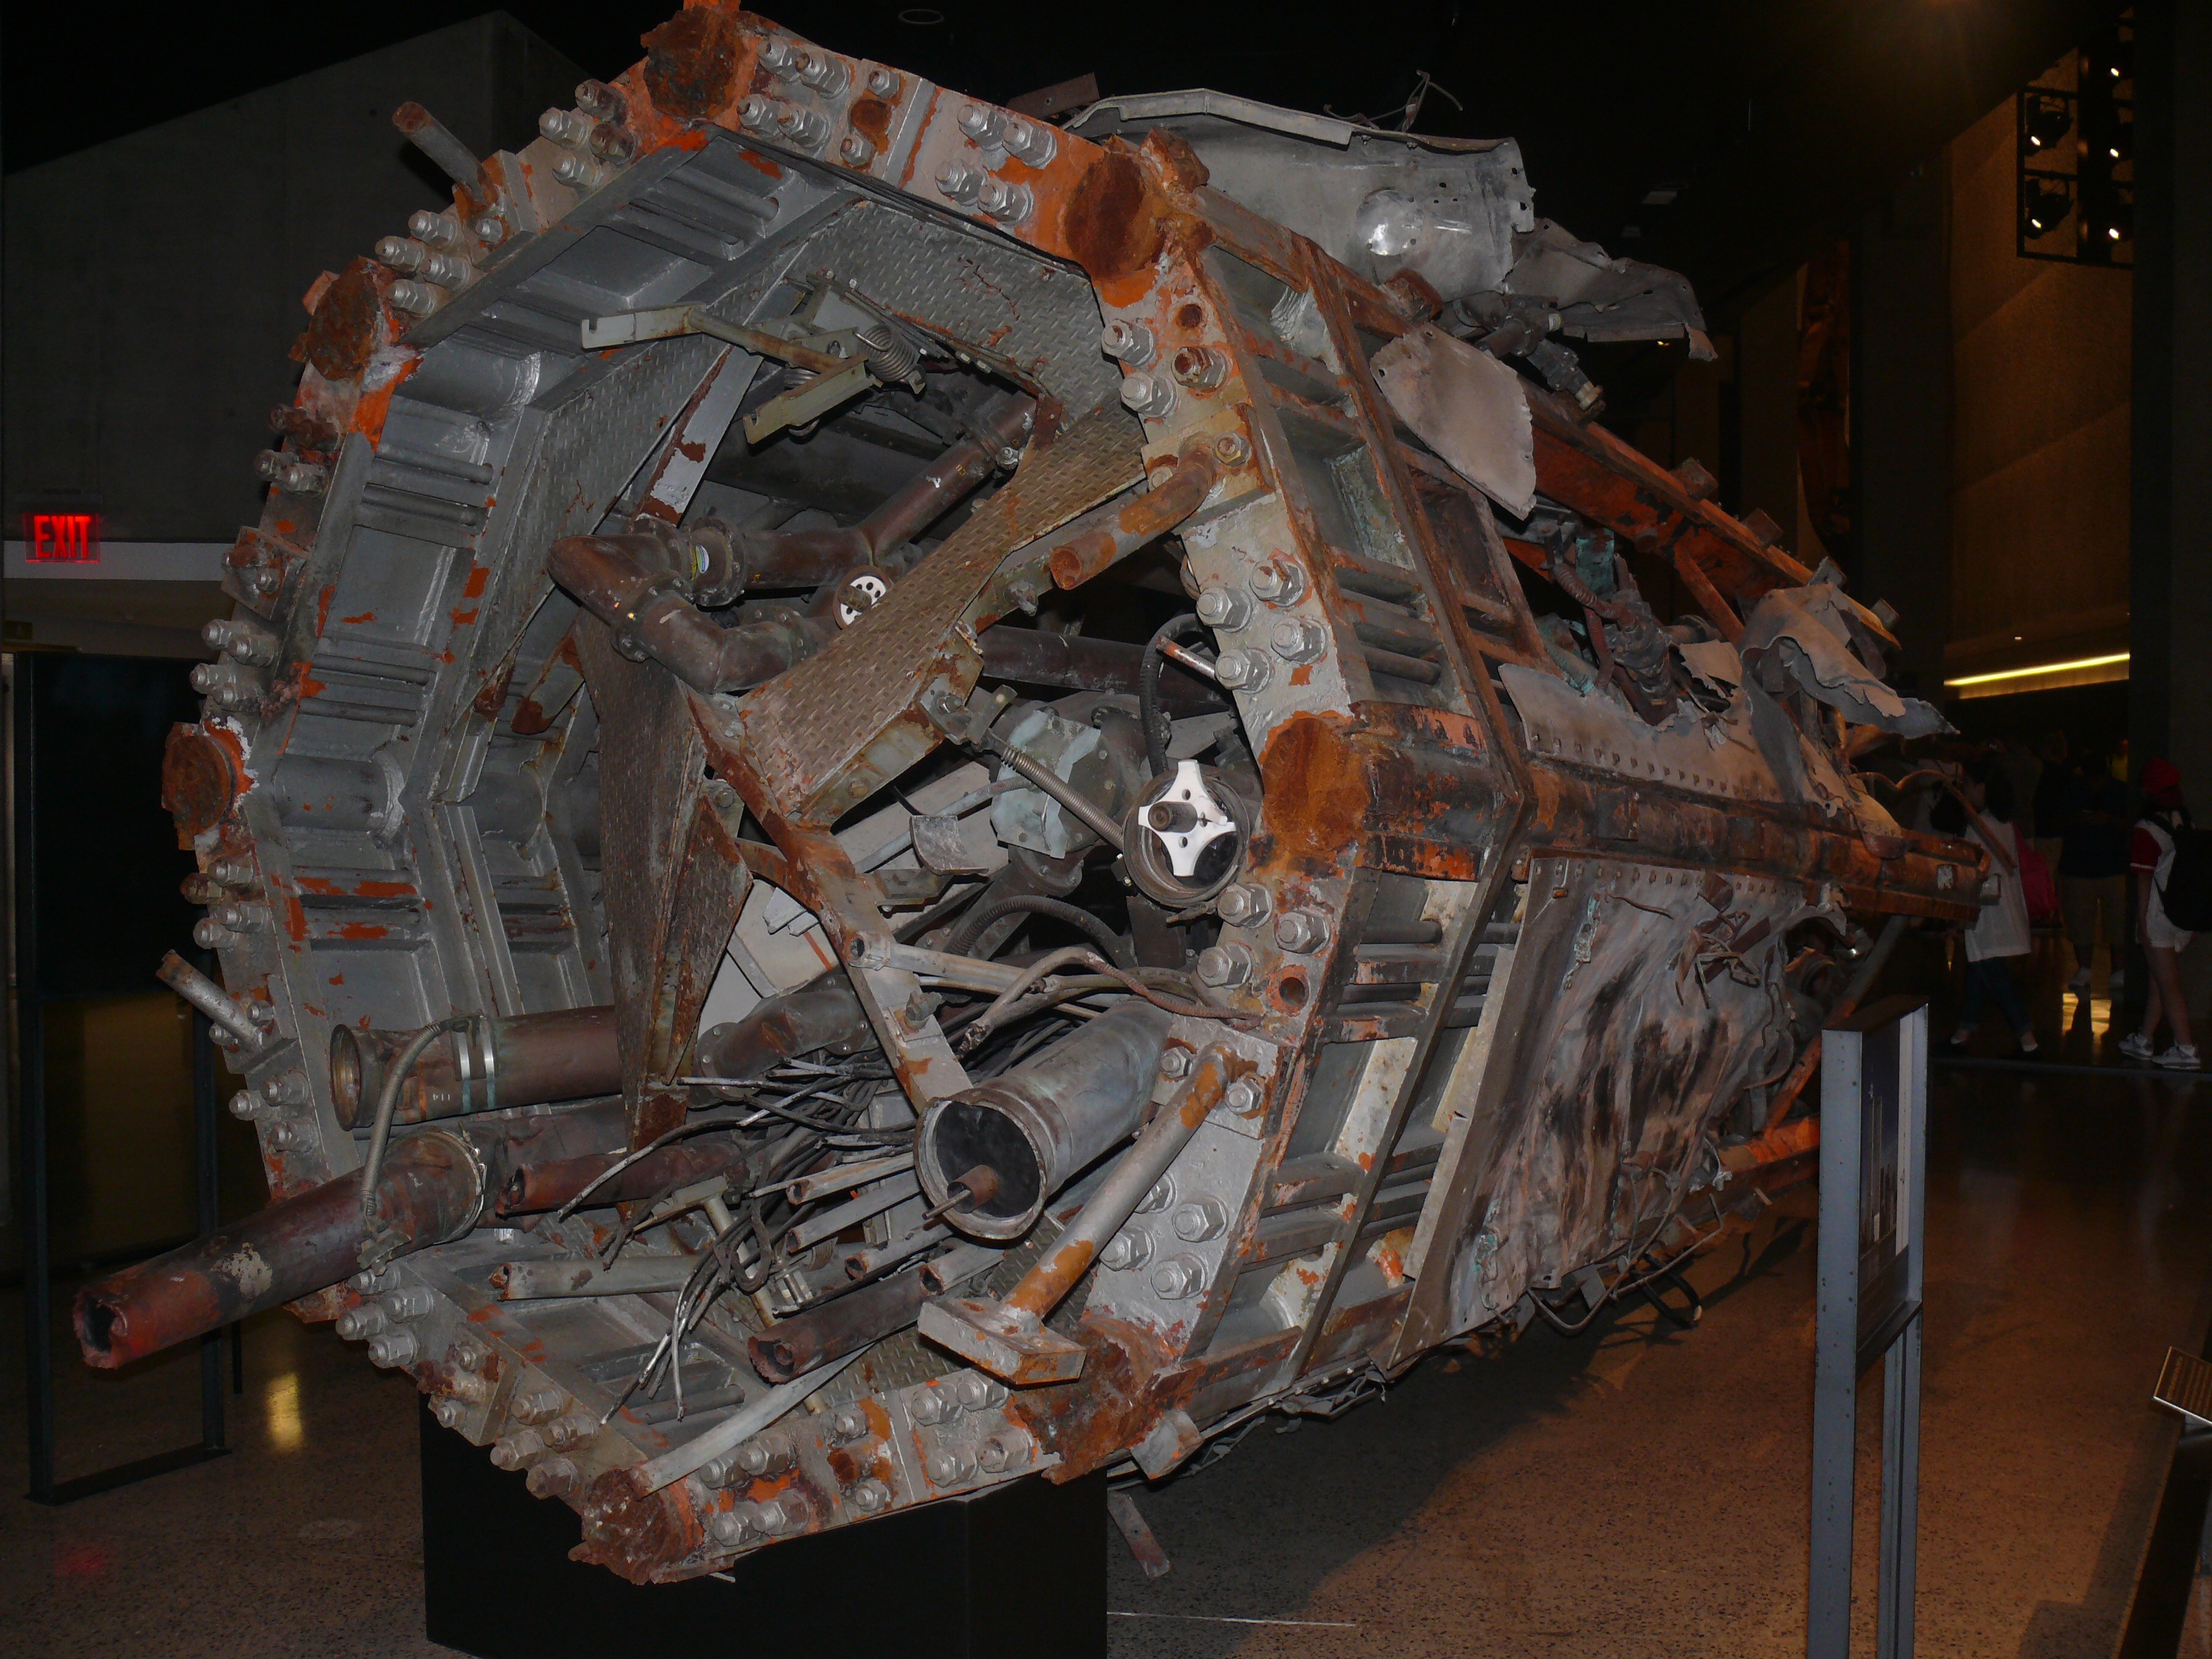
wood, vehicle, art, engine, terrorism, tourist attraction, remembrance, september 11 2001, effect of terrorism, september 11 memorial, america terrorist attacks